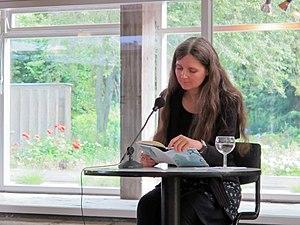
Marion Poschmann, née le 15 décembre 1969 à Essen, est une poétesse, écrivaine et parolière allemande.